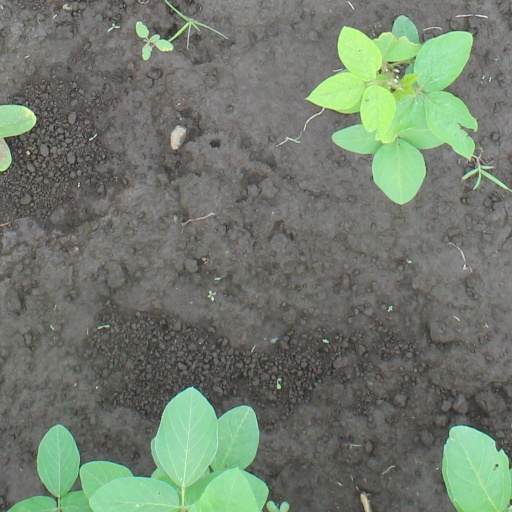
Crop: soybean